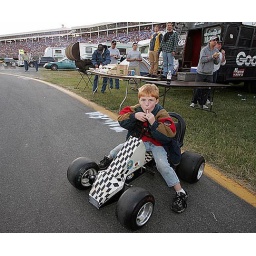
During a break in NASCAR action, this young boy rests with his race car in the Charlotte Motor Speedway infield.